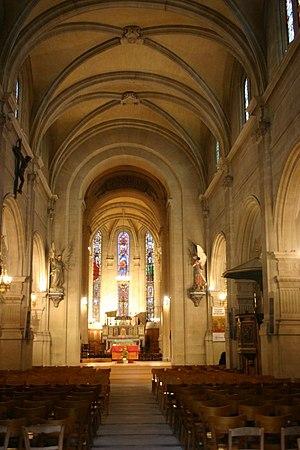
L’église Saint-Pierre-Saint-Paul est une église situé à Rueil-Malmaison. Elle est notamment connue pour abriter les tombeaux de Joséphine et Hortense de Beauharnais.